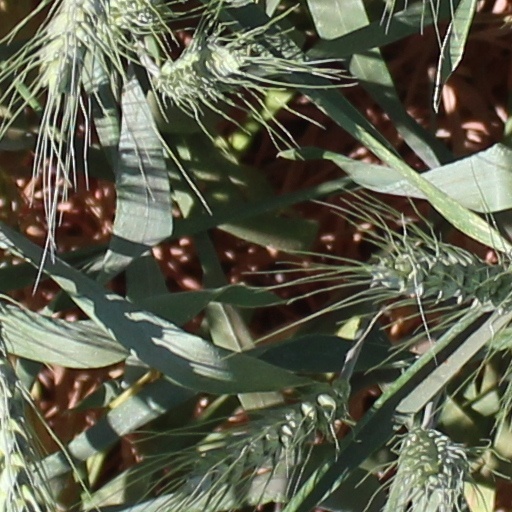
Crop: wheat